Battle of Romani

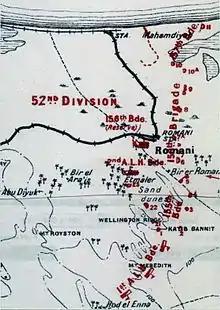
Romani defences at nightfall 3 August 1916: details of redoubts numbered 1 to 11 and 21 to 23

The German and Ottoman objective was not to cross the canal, but to capture Romani and establish a strongly entrenched heavy artillery position opposite Kantara, from which to bombard shipping on the canal. Kress von Kressenstein's plan for the attack on Romani was to bombard the line of defensive redoubts with heavy artillery and employ only weak infantry detachments against them, while his main force launched attacks against the right and rear of the Romani position. The defenders expected the German and Ottoman attack to be one of containment against their prepared line of defence, and an all-out attack on the right south of Katib Gannit. They also appreciated that such an attack would expose the German and Ottoman left flank. Murray's plan was to firstly delay the attackers and make it very difficult for them to gain ground south of Katib Gannit, and secondly, only when the German and Ottoman force was committed, to then disorganise their flank attack with an attack by Section Troops at Hill 70 and Dueidar, with the 3rd Light Horse Brigade and the Mobile Column operating more widely against the flank and rear.